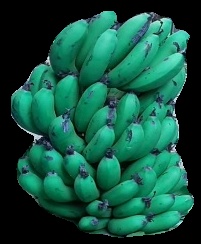
Variety: pachbale
Grade: grade2